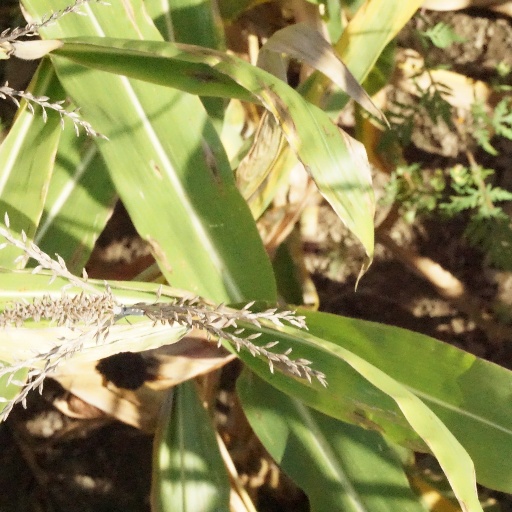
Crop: maize; corn